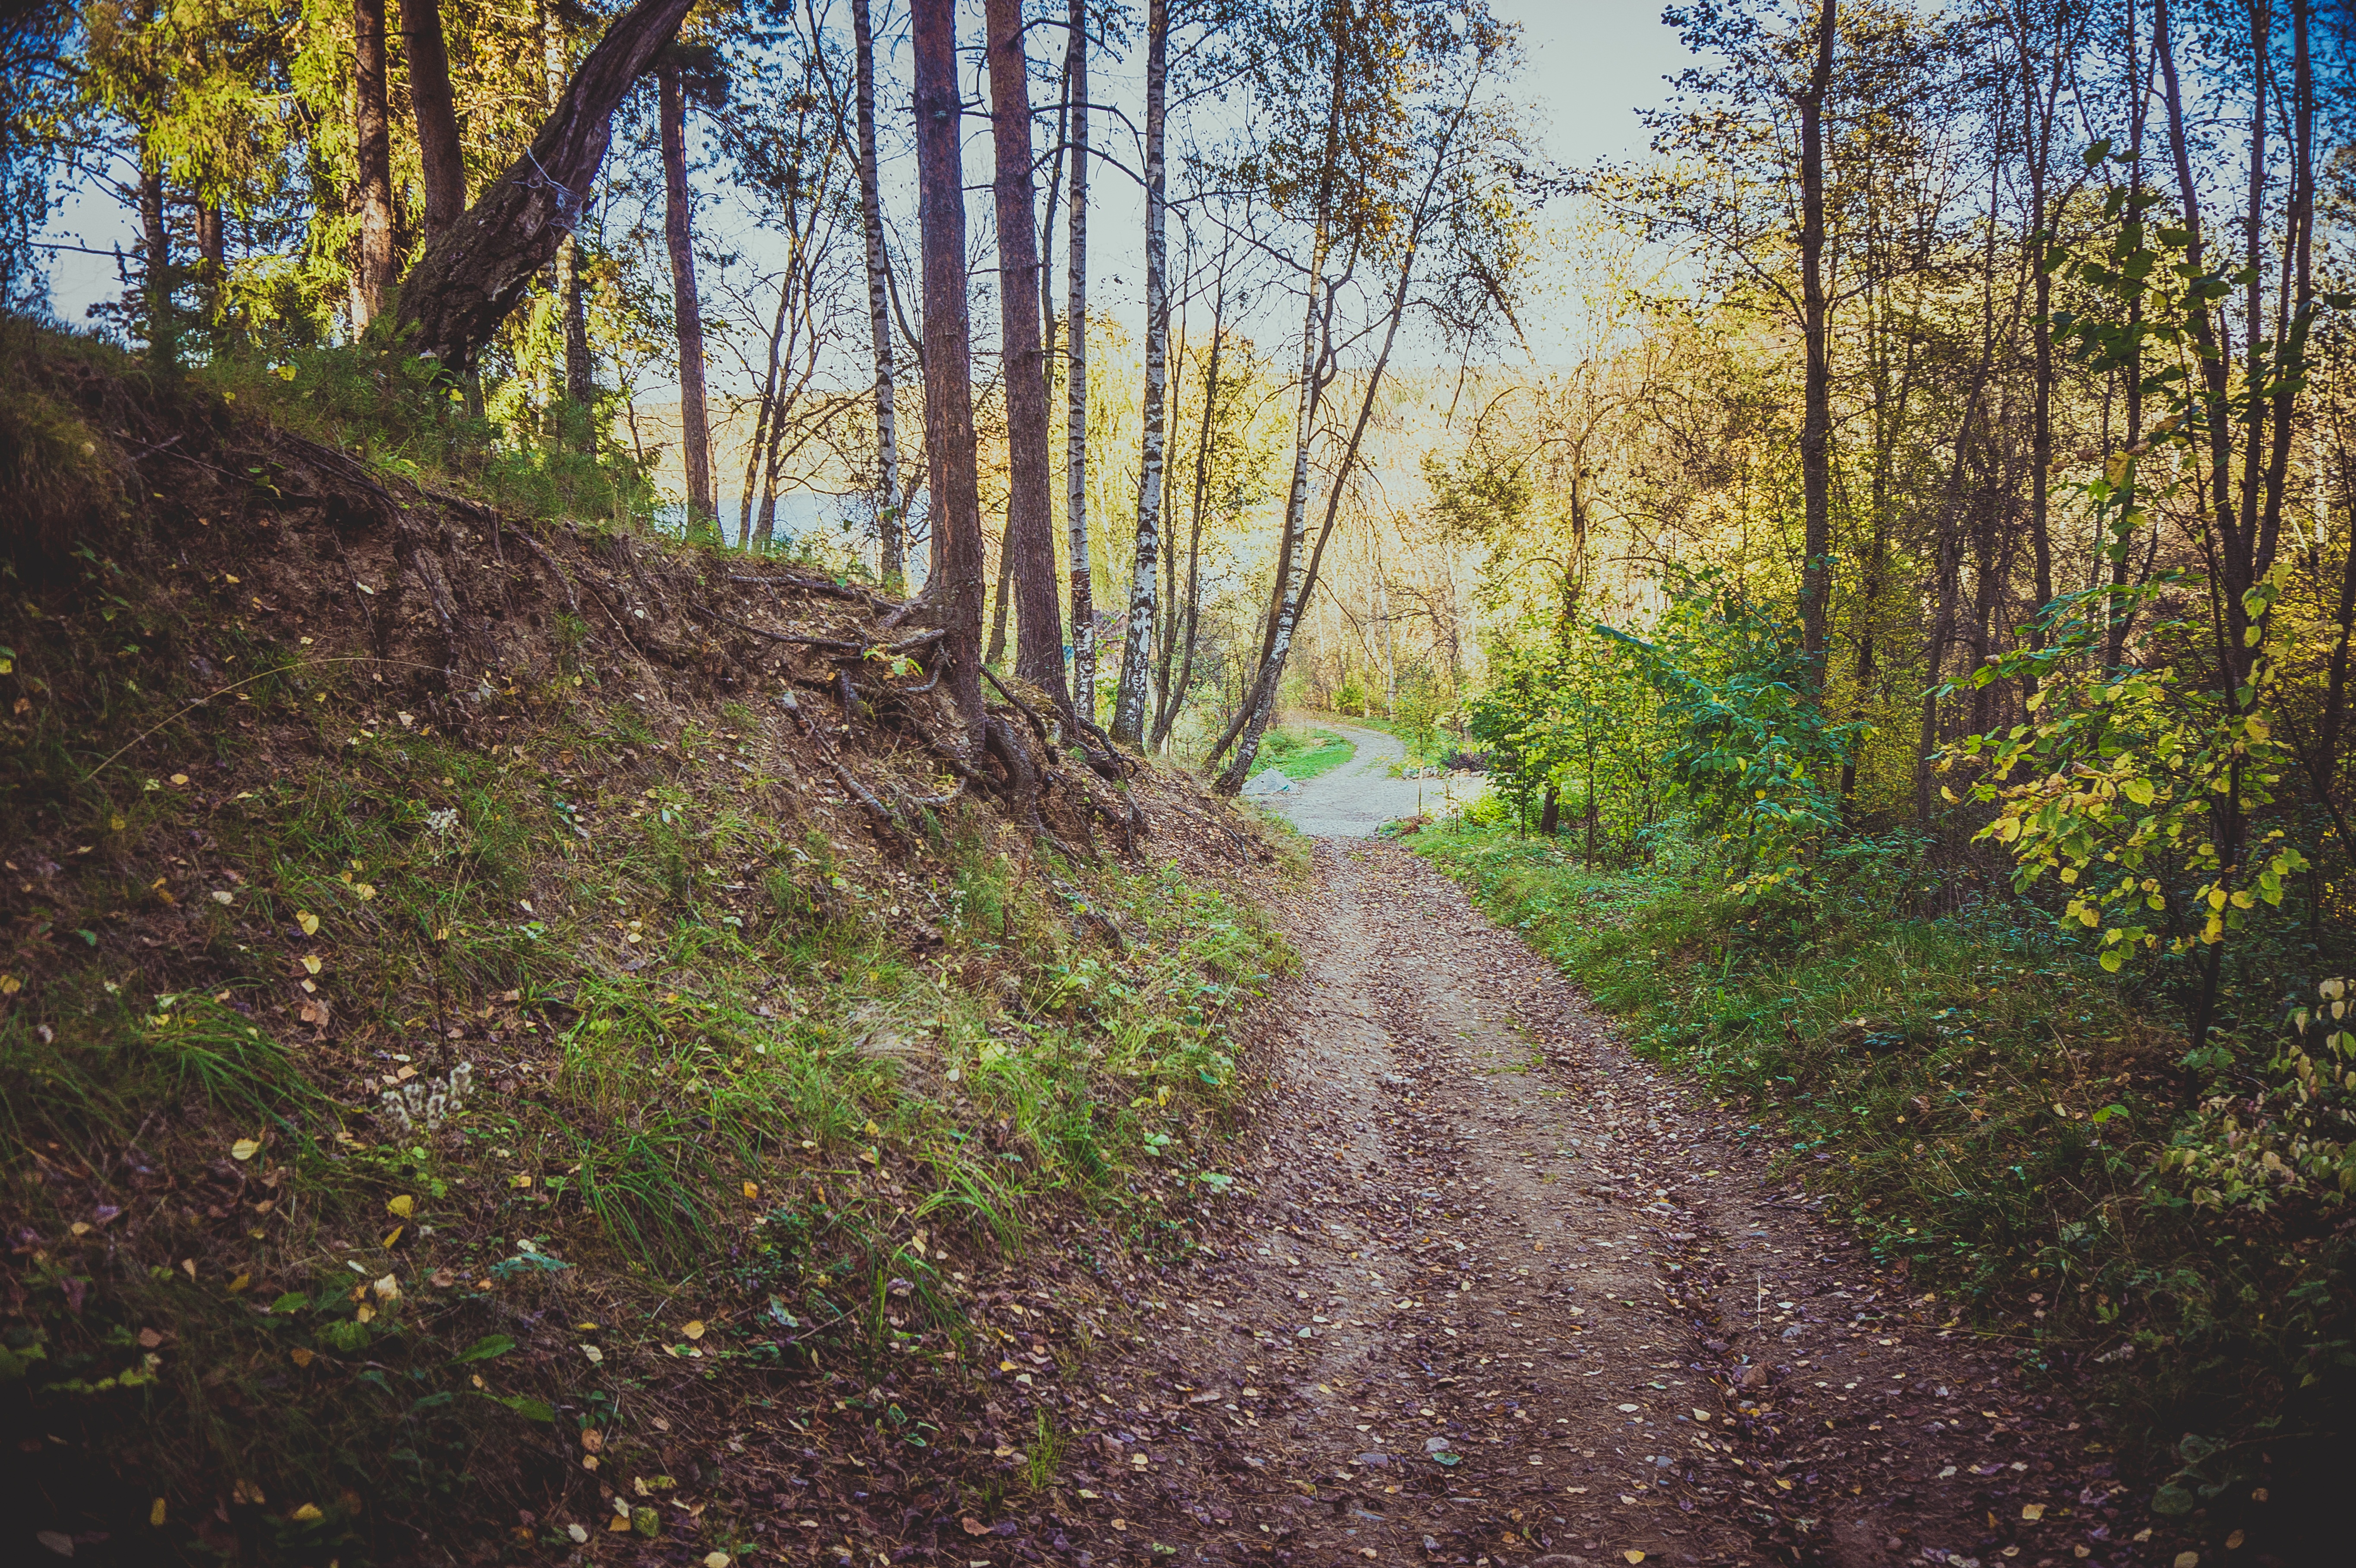
tree, nature, forest, wilderness, track, trail, leaf, stream, autumn, park, soil, thicket, ridge, stroll, trees, leaves, russia, woodland, habitat, yellow leaves, ecosystem, autumn nature, city park, natural environment, woody plant